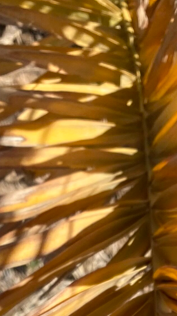
Label: Magnesium Deficiency